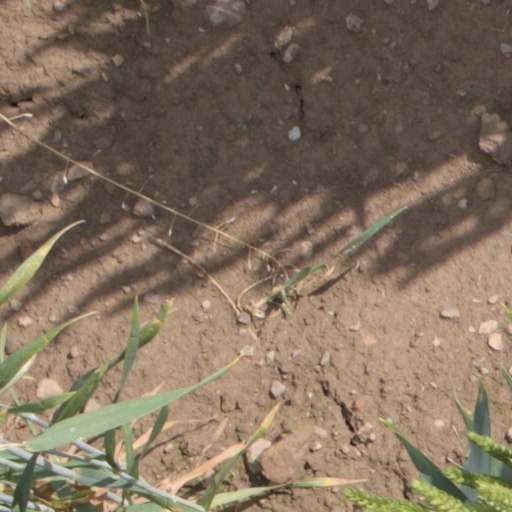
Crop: wheat